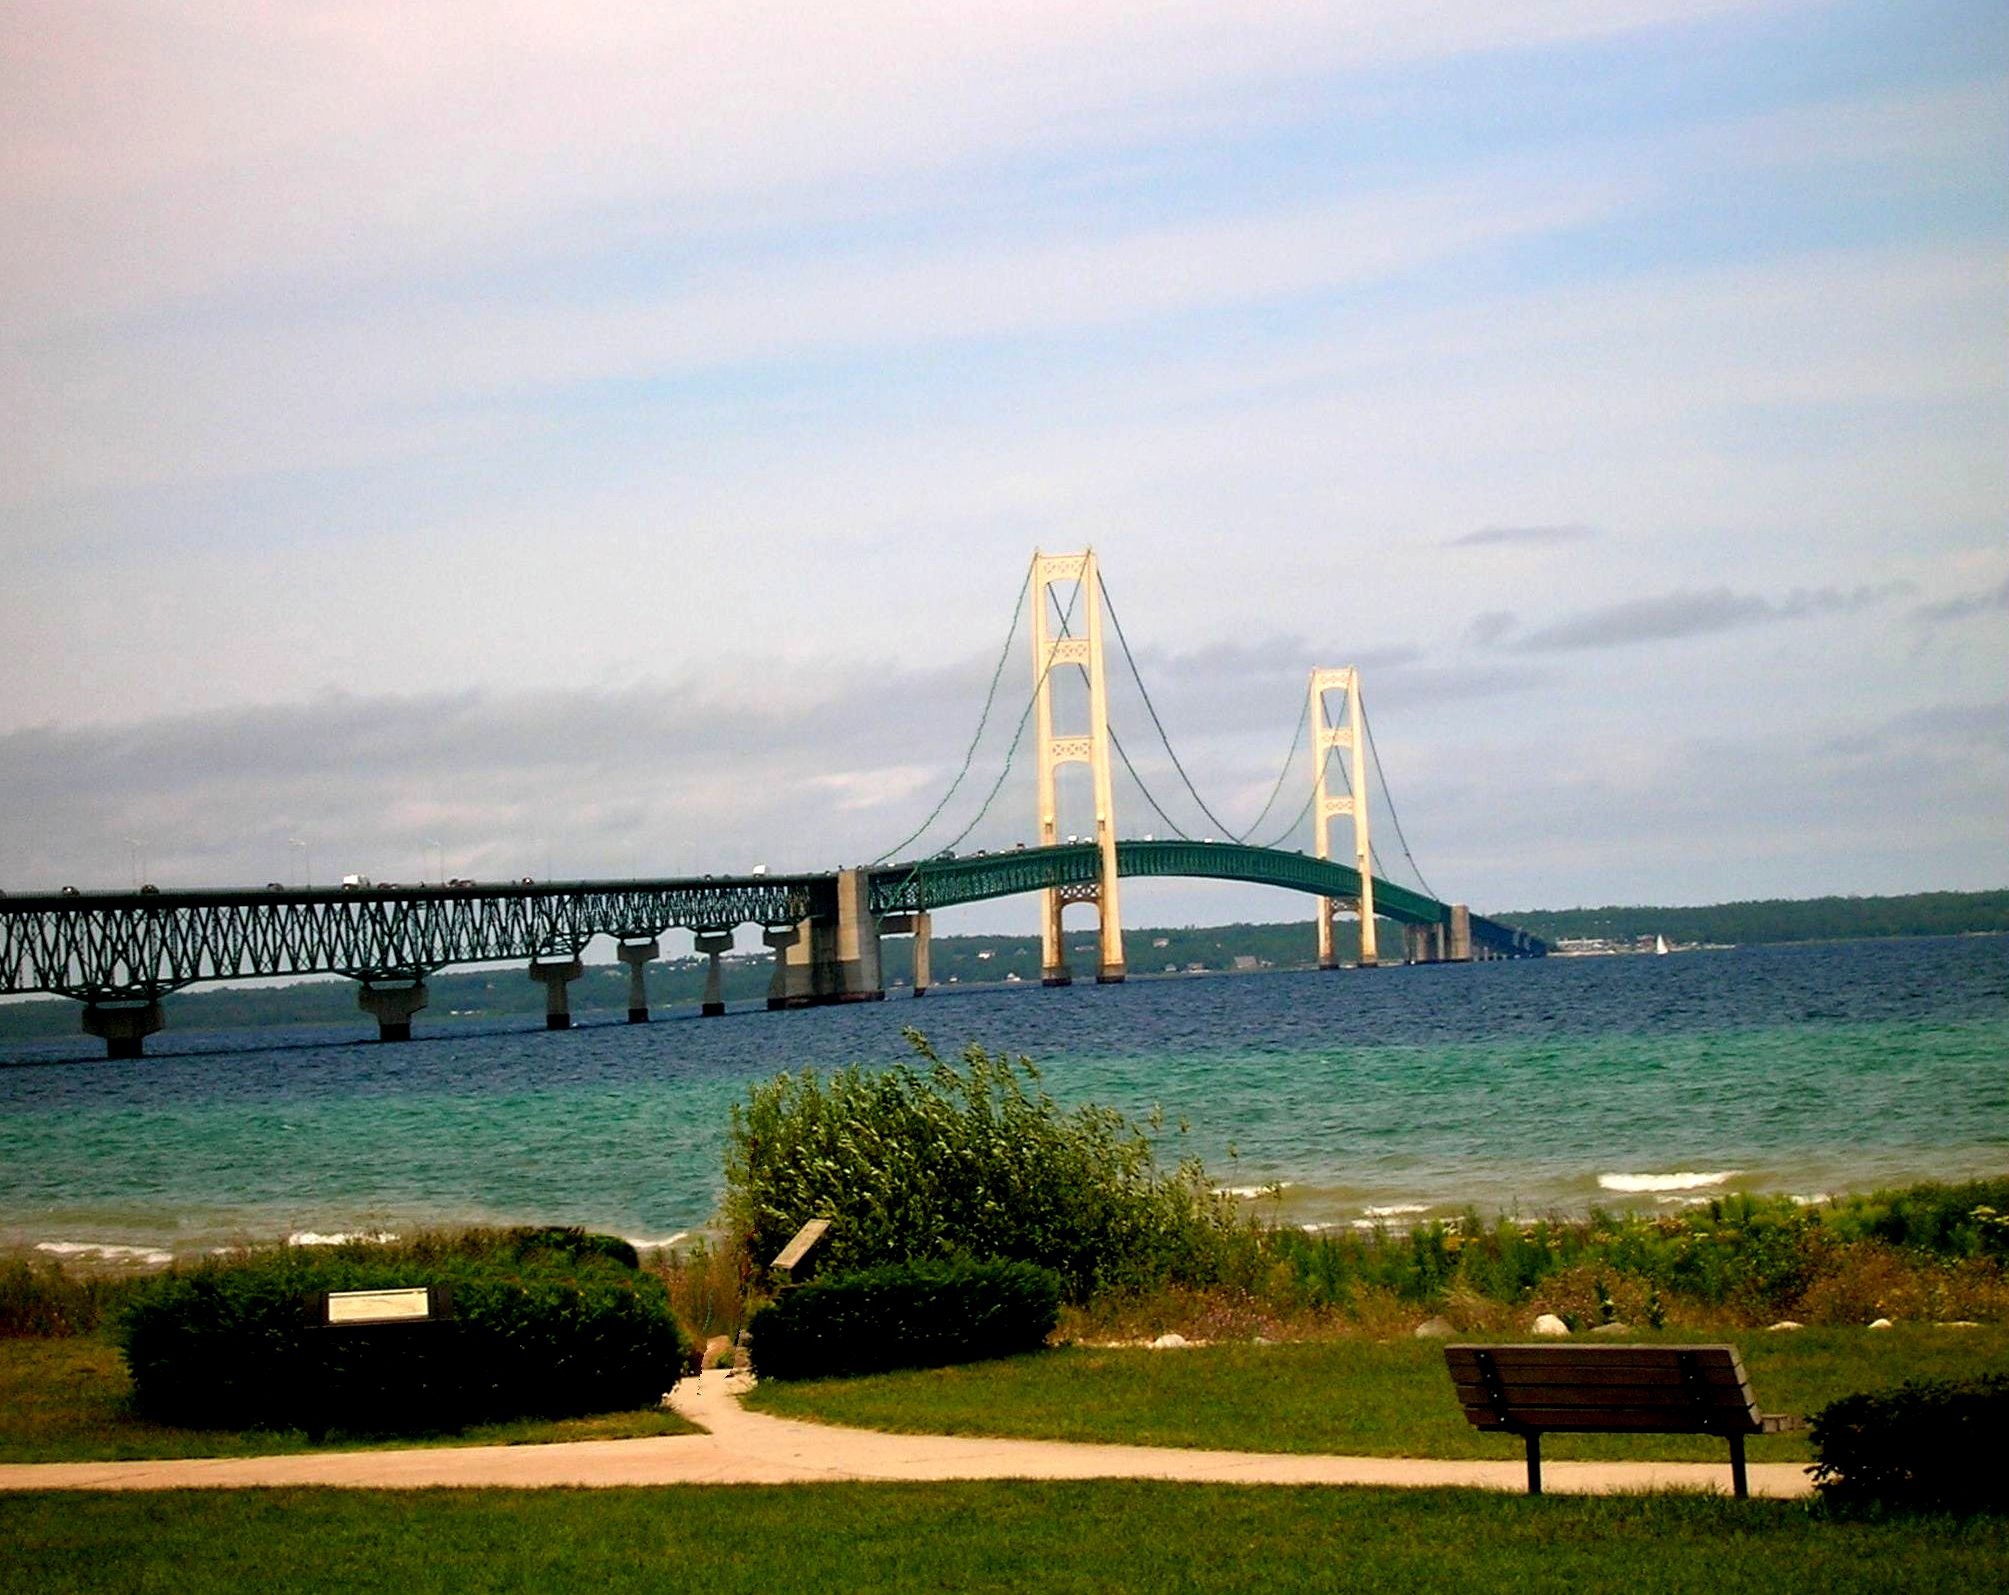
beach, sea, ocean, horizon, bridge, vacation, suspension bridge, tower, bay, landmark, michigan, mackinac bridge, mackinac, nonbuilding structure, mackinac island